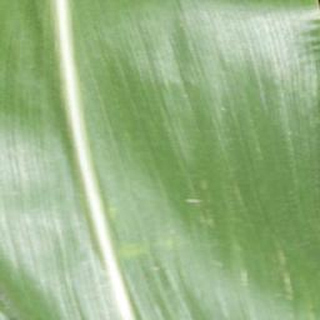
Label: healthy_corn